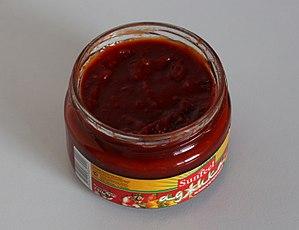
L'Adjika est une sauce épicée en provenance de Géorgie
L'adjika est une sauce épicée et relevée à base de poivrons, de tomates, de piments et d'épices, habituellement utilisée dans les régions caucasiennes d'Abkhazie et de Mingrélie, elle est connue dans tout le Caucase et surtout en Géorgie et en Azerbaïdjan ainsi qu'en Russie et en Turquie.